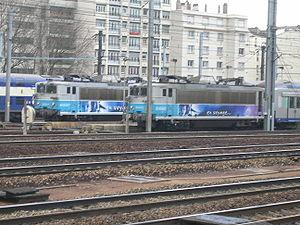
Les BB 8500 sont des locomotives électriques de la SNCF fonctionnant sous une tension d'alimentation de 1 500 volts continu. Elles sont surnommées Danseuses, en raison de leur suspension aléatoire.
On appelle livrée la décoration extérieure d'un matériel roulant ferroviaire. Au cours de son histoire, depuis 1938, la Société nationale des chemins de fer français a utilisé de nombreuses livrées liées aux modes et aux changements de matériels. Certaines sont des essais sans lendemain sur quelques machines, d'autres sont de véritables marqueurs de l'identité de l'entreprise, par exemple la livrée « béton ».